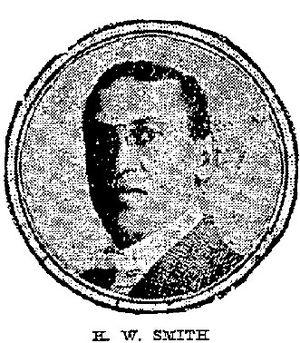
Smith Corona est un fabricant américain d'étiquettes et de rubans thermiques utilisés dans les entrepôts pour les étiquettes à codes-barres principalement, connue en particulier pour ses machines à écrire.